Etna DOC

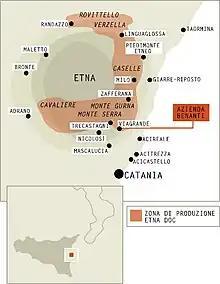
Etna DOC Territory

D.O.C. – Denominazione di Origine Controllata is disciplining of production established with Decree of the Republic President of 11.08.1968 [1; 28] officially published on the 25.09.1968.